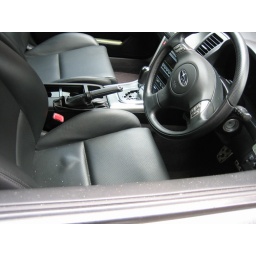
car window smashed by some dickhead